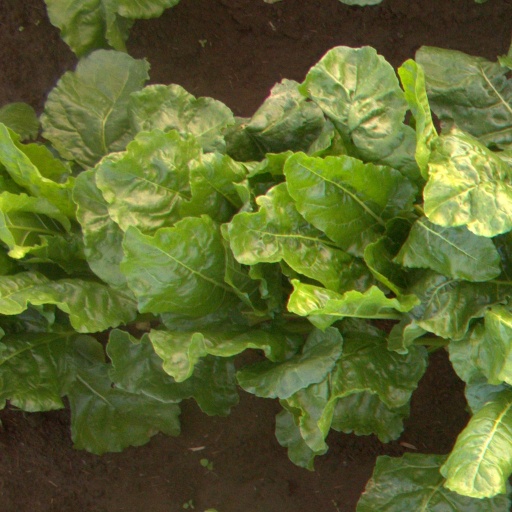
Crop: sugar beet